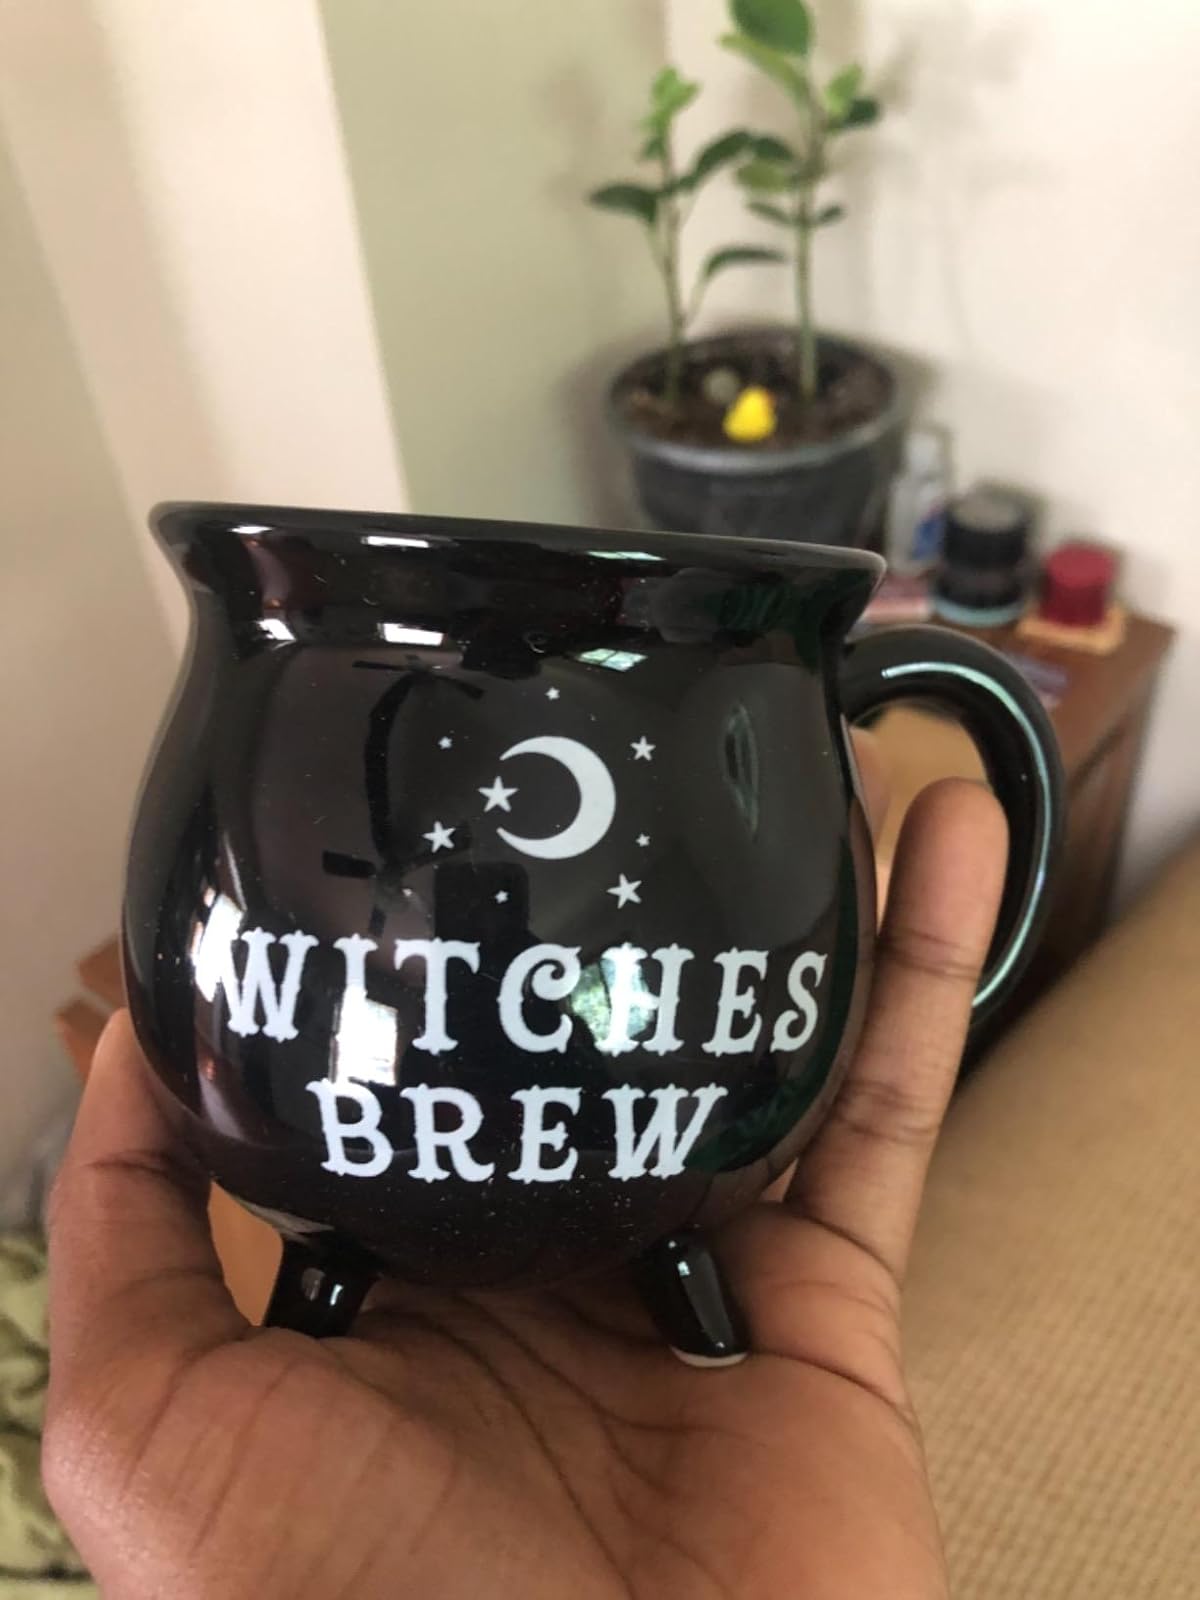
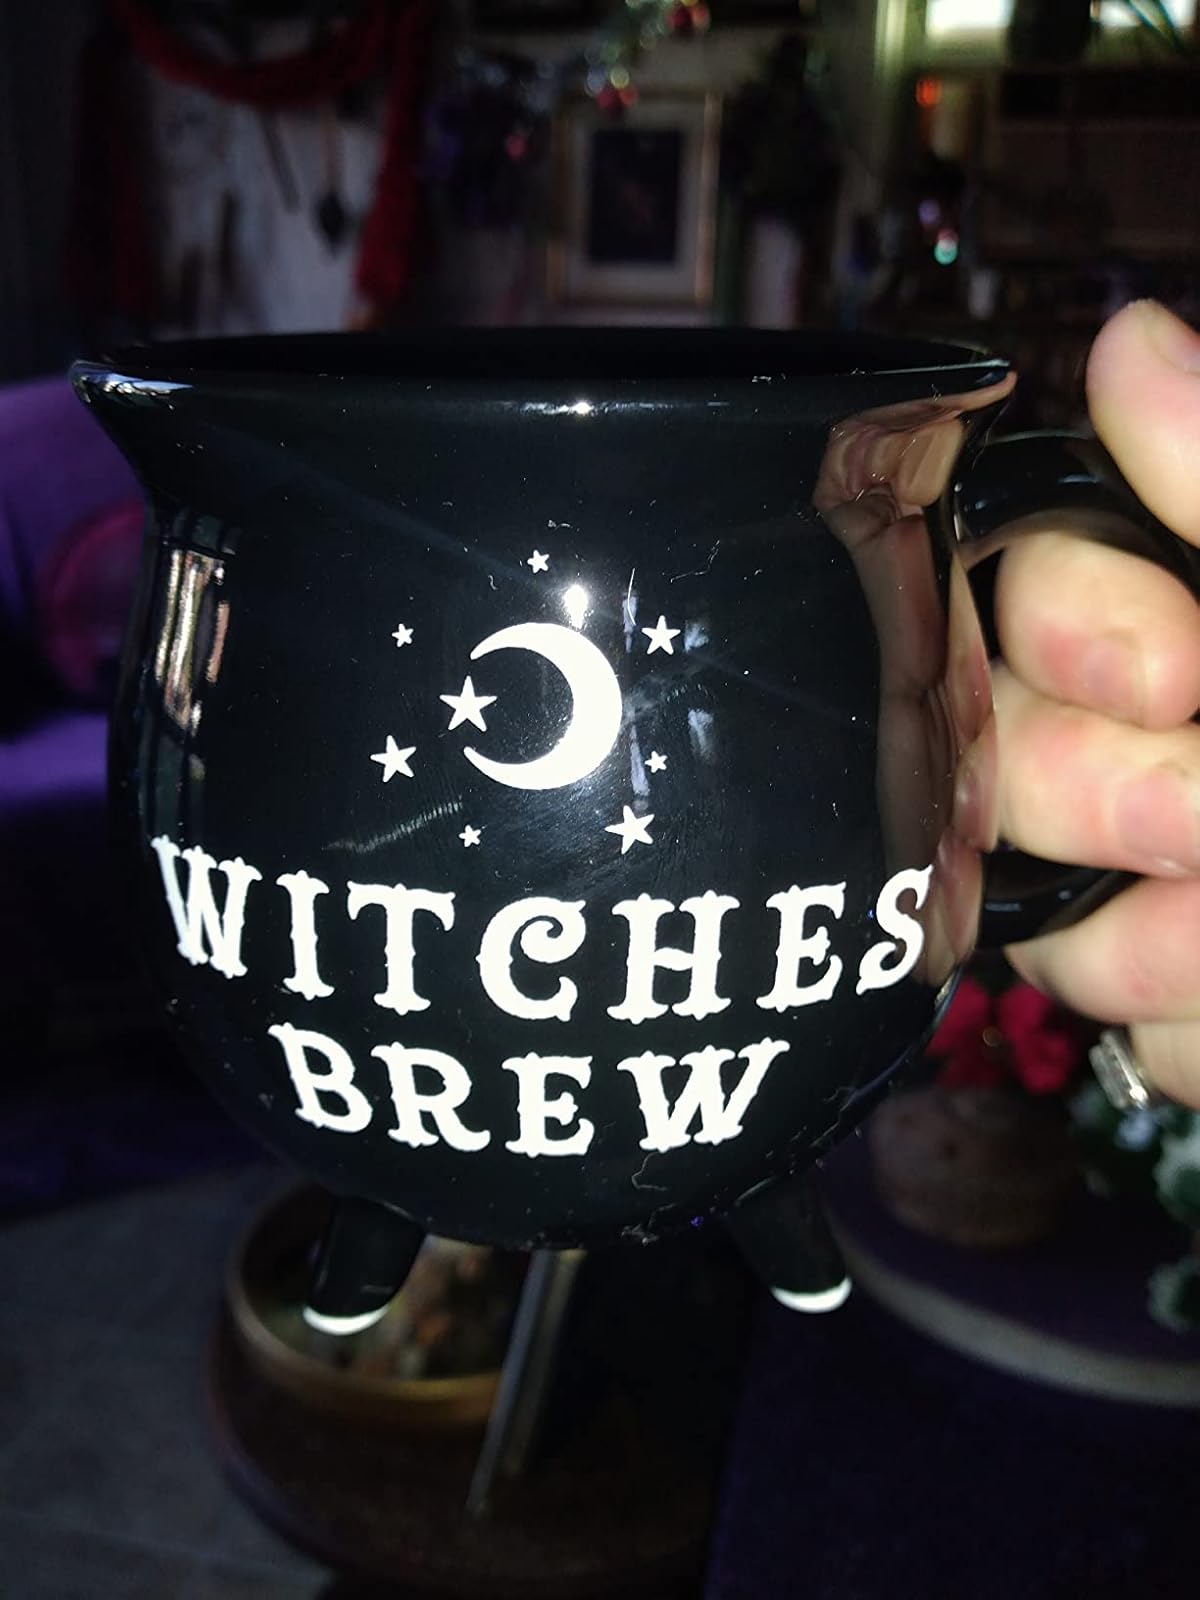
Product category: items_mug
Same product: yes